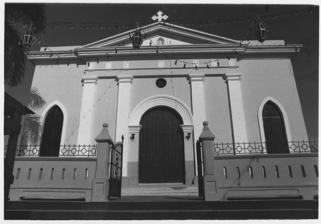
Building: Iglesia de Nuestra Señora de la Candelaria y San Matías
Country: Puerto Rico
Year built: 1729
Historic church in Manatí, Puerto Rico United States historic place Church Nuestra Señora de la Candelaria y San Matías of Manatí U.S. National Register of Historic Places The church in 1984 Location of Manatí and the church in Puerto Rico Show map of Puerto Rico Iglesia de Nuestra Señora de la Candelaria y San Matías (Caribbean) Show map of Caribbean Location Patriota Pozo St., Town Plaza Manatí, Puerto Rico Coordinates 18°25′38″N 66°29′33″W / 18.42728°N 66.492403°W / 18.42728; -66.492403 Built 1729 Engineer Ramon Soler Architectural style Spanish Colonial MPS Historic Churches of Puerto Rico MPS NRHP reference No. 84003130 Added to NRHP September 18, 1984 The Iglesia de Nuestra Señora de la Candelaria y San Matías (English: Church of Our Lady of the Presentation and Saint Matthias ) is a church in the municipality of Manatí, Puerto Rico .  It was built originally in 1729 and underwent major repairs in 1864 directed by engineer Ramon Soler. It was listed on the U.S. National Register of Historic Places in 1984. It is one of 31 churches reviewed for listing on the National Register in 1984. See also Puerto Rico portal National Register of Historic Places listings in northern Puerto Rico References